Jagtvej

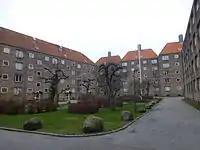
Fogedgården

Fogedgården and Fogedmarken are residential developments for senior citizens built in the 1940s to design by Kay Fisker and C. F. Møller.